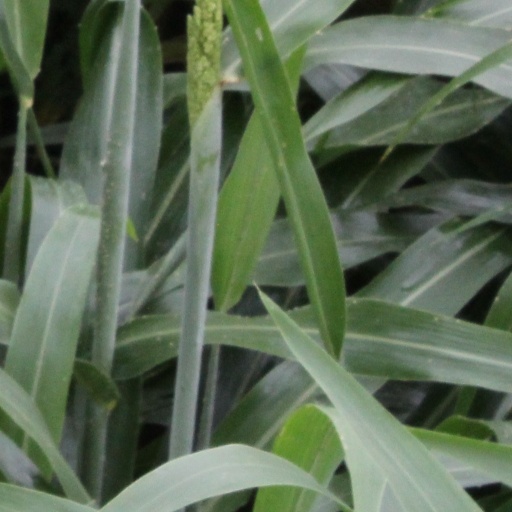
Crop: sorghum